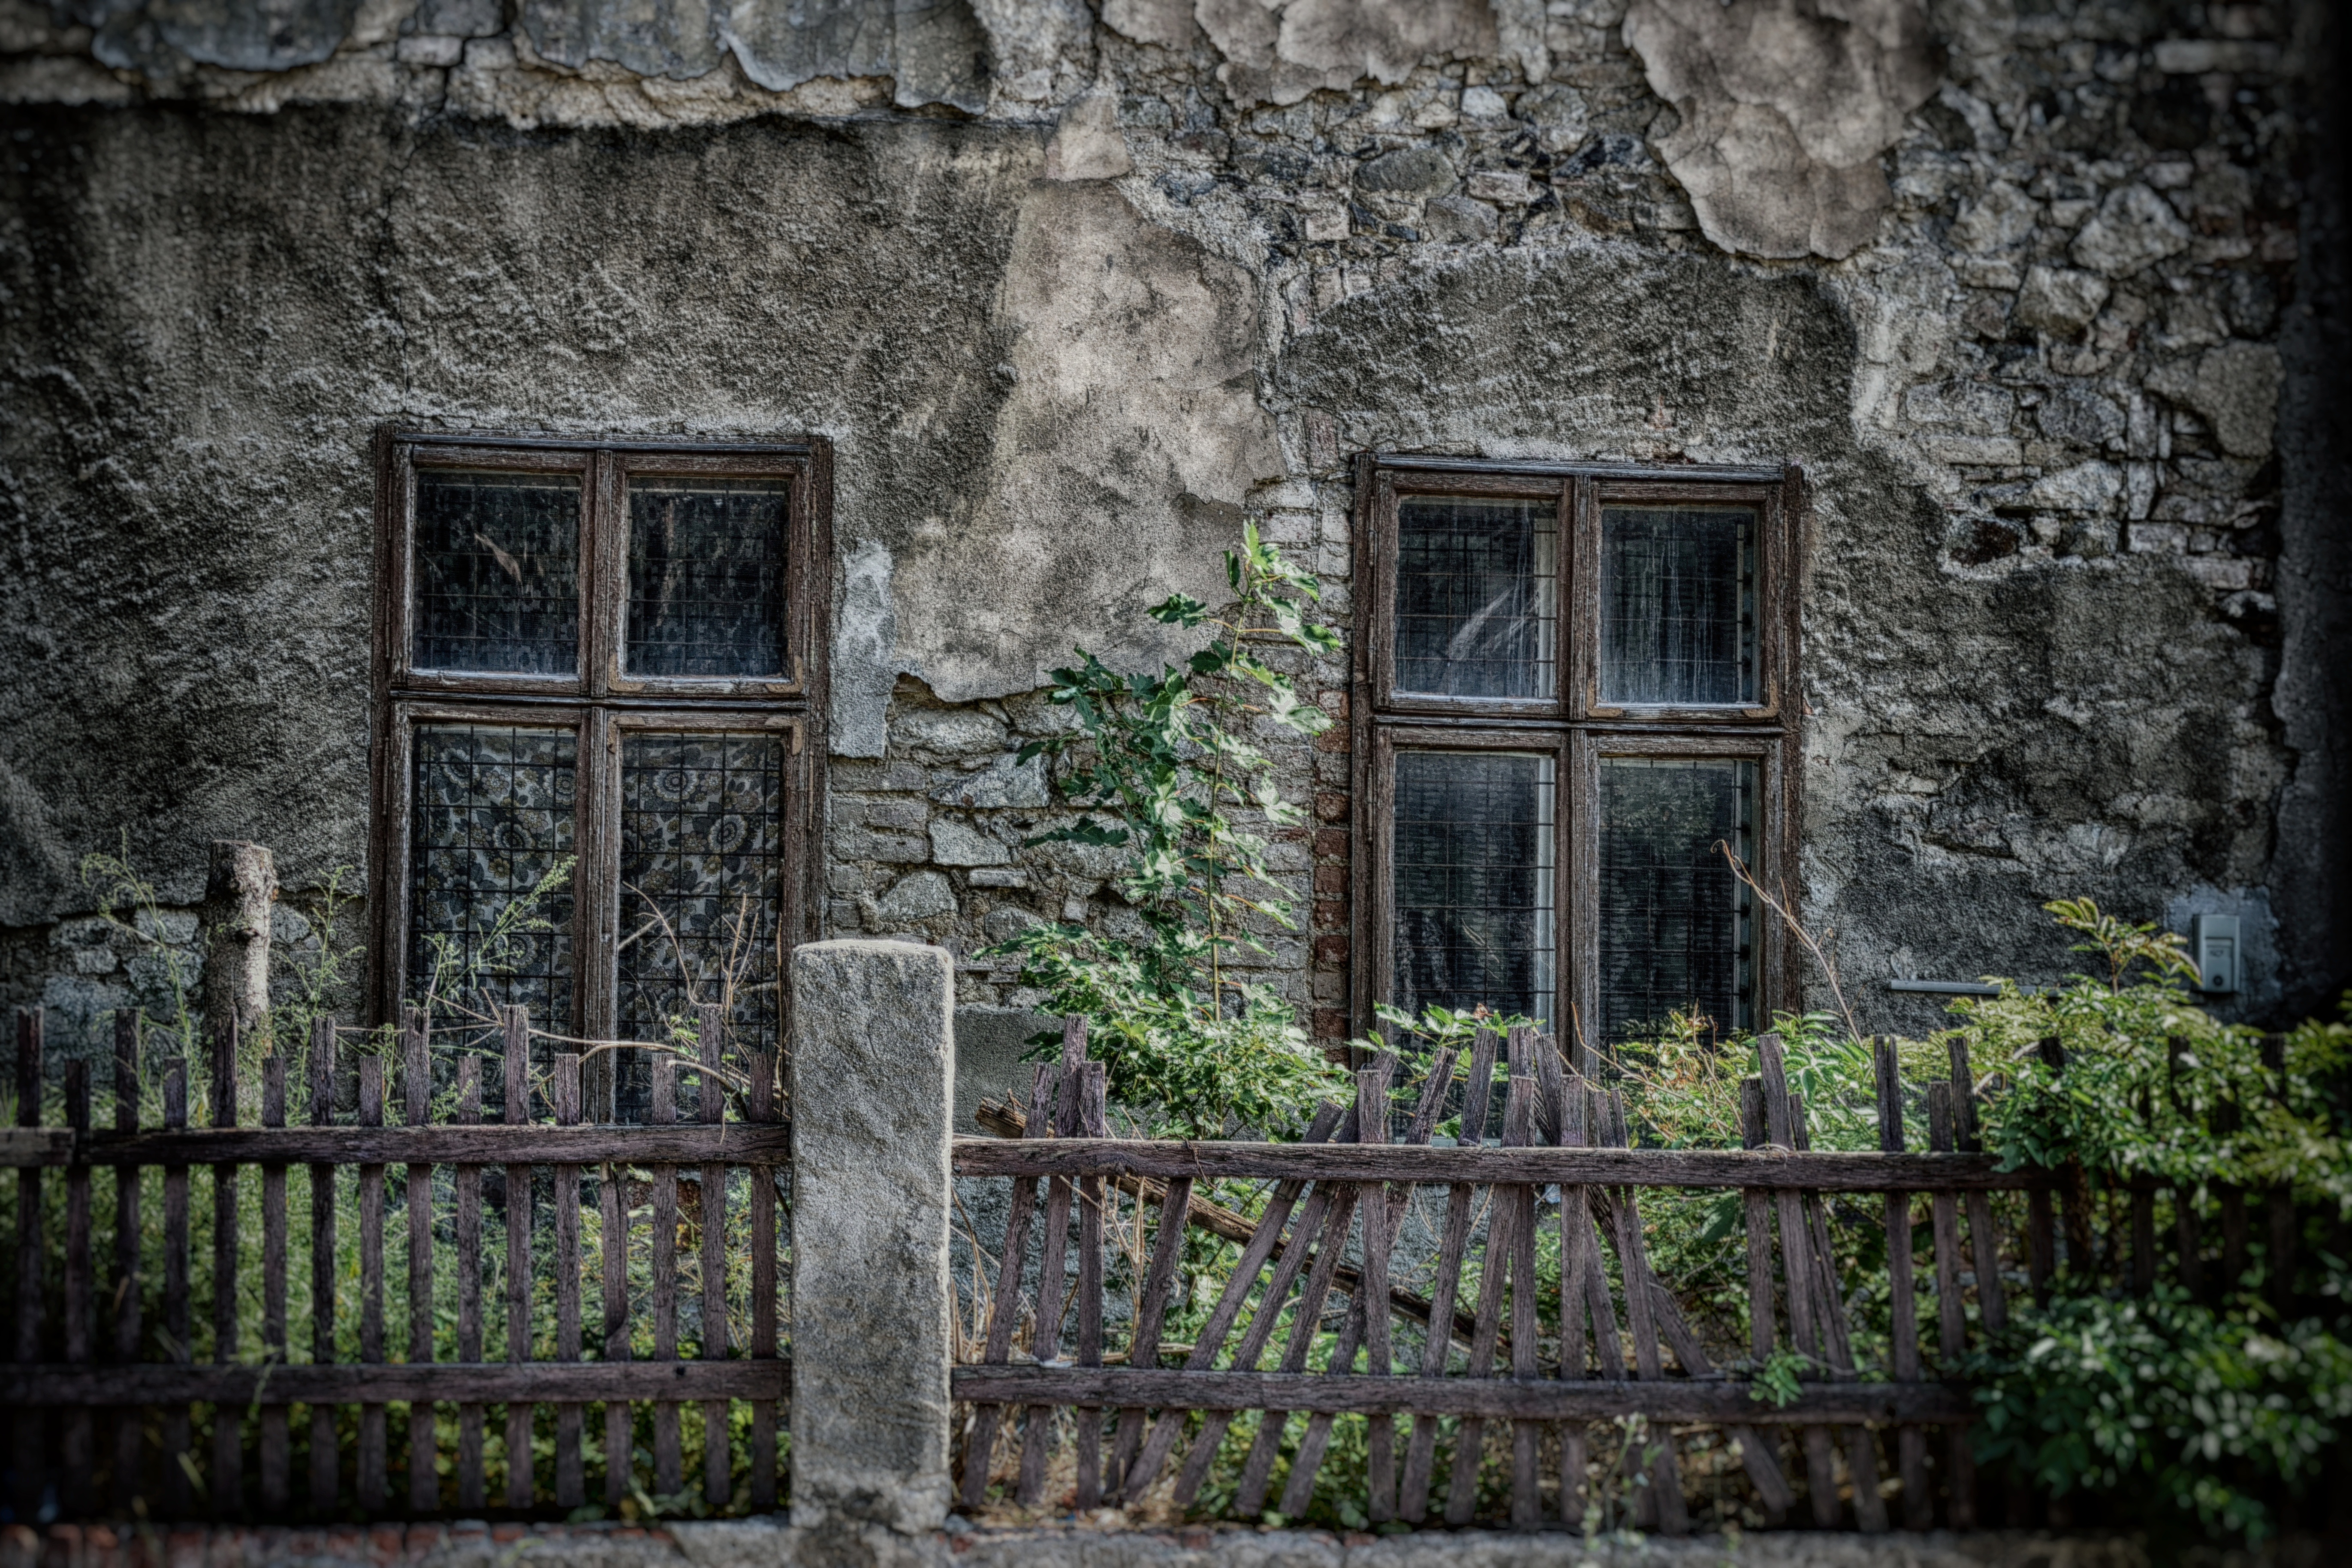
rock, architecture, mansion, house, window, building, home, wall, dark, cottage, nostalgia, chapel, old house, background, ruins, monastery, wallpaper, horror, estate, spirit, mood, old wall, ancient history